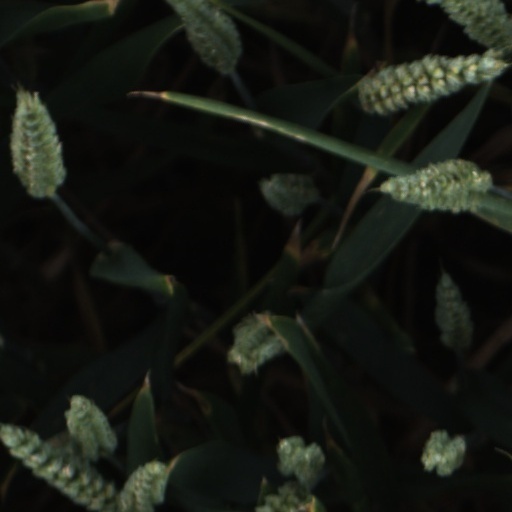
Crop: wheat